Chitranibha Chowdhury

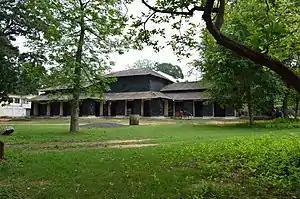
The "Kalo Bari" at Kala Bhavana

In 1928, Chodhury's in-laws sent her to Visva Bharati University, Shantiniketan, along with her husband. The founder and head of the university, Rabindranath Tagore, met with her and sent her to Nandalal Bose and Dinendranath Tagore to learn painting and music respectively at Kala Bhavana, the university's fine arts faculty. He subsequently gave her a new name, Chitranibha ("Chitra" means painting and "Nibha" means beauty), in light of her artistic skill. Chowdhury would later write a book entitled "Rabindrasmriti", which provided a vivid account of how Rabindranath Tagore was her source of sustenance throughout her artistic career and life.